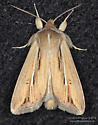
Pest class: wheathead_armyworm_Dargida_diffusa